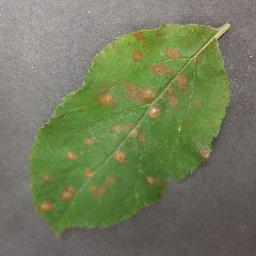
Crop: apple
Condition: cedar_rust